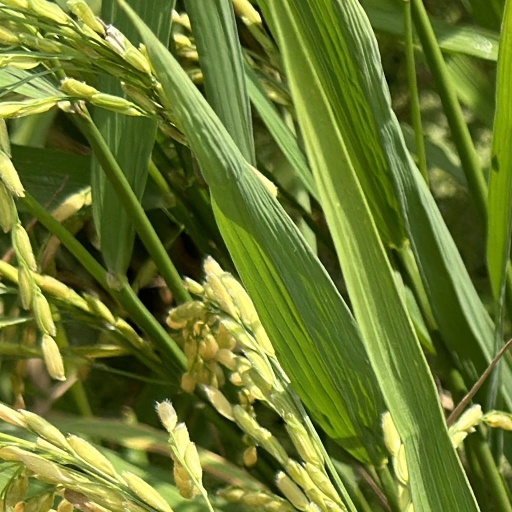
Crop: rice